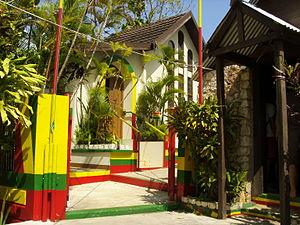
La maison natale de Bob Marley est la maison familiale-musée-mausolée du village de Nine Miles de la paroisse de Saint Ann en Jamaïque dans la mer des Caraïbes, où la légende jamaïcaine du reggae et de la musique jamaïcaine Bob Marley naît le 6 février 1945, passe les douze premières années de son enfance, trouve l'inspiration de nombreuses chansons de son répertoire, et revient régulièrement y séjourner durant sa vie, avant d'y reposer avec sa mère Mama Marley, depuis sa disparition du 11 mai 1981 à Miami, à l'age de 36 ans, après voir vendu plus de 200 millions de disques dans le monde entier.